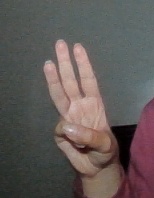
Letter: thaa